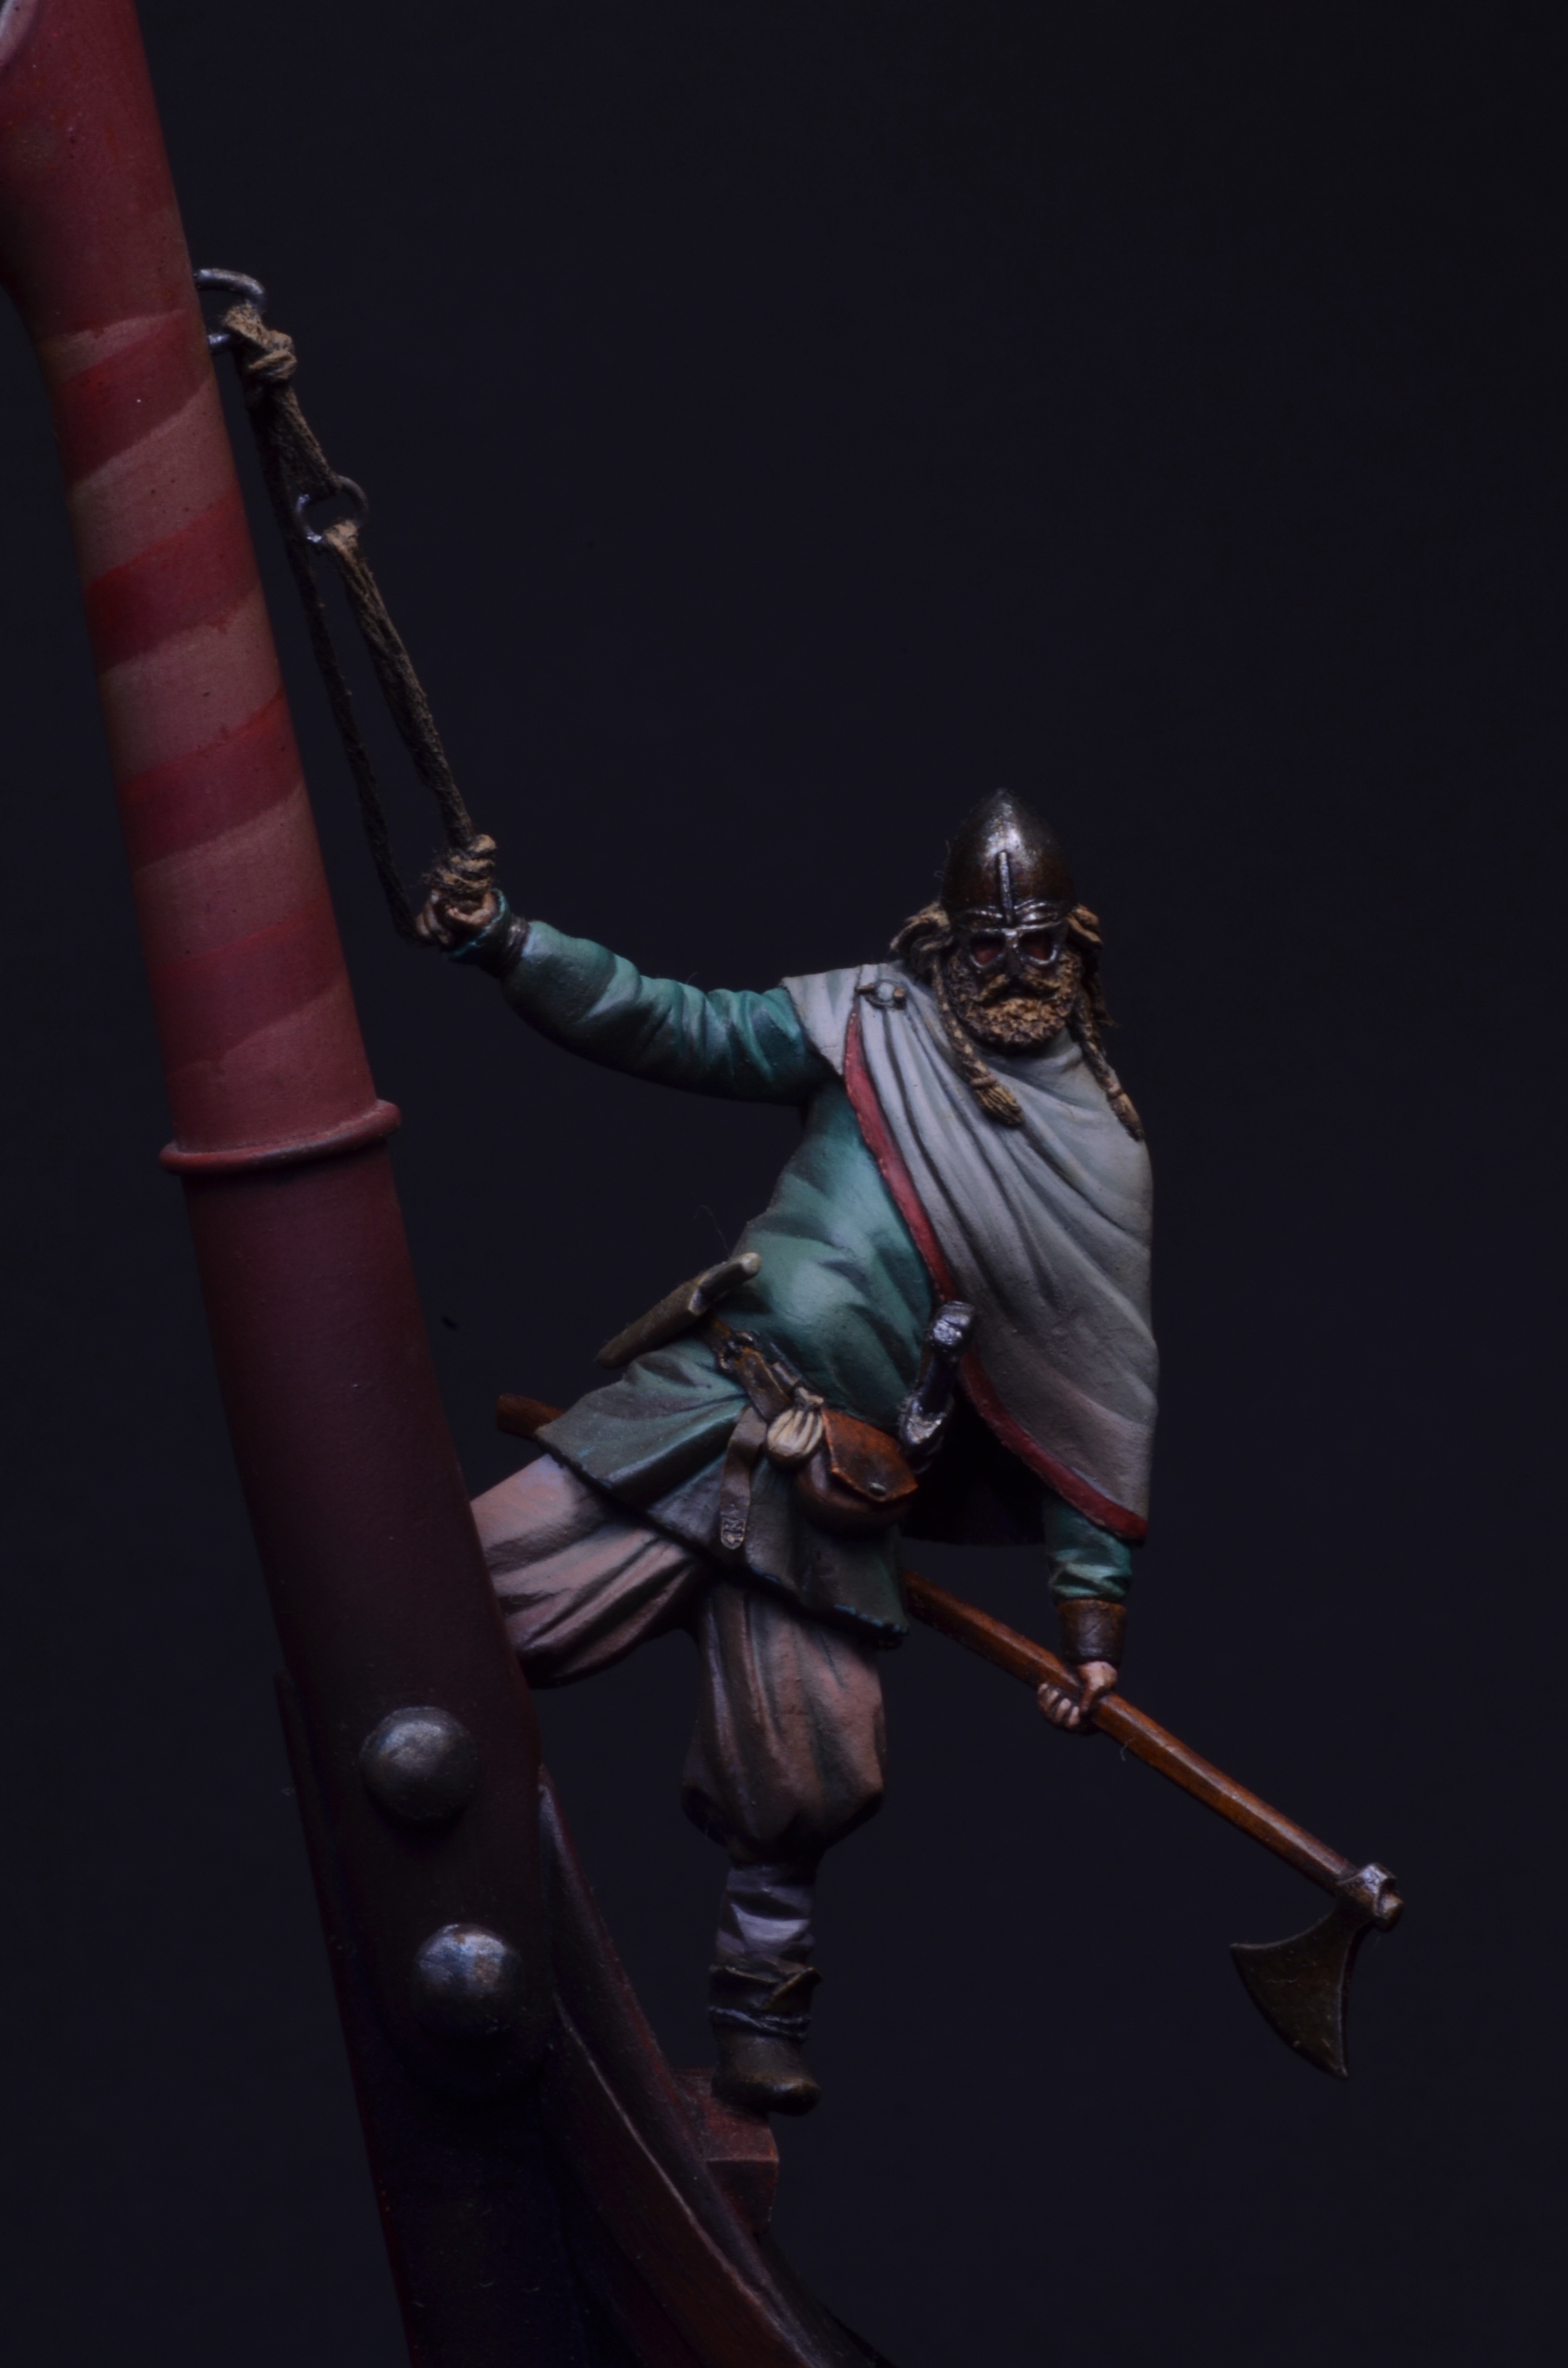
person, soldier, profession, weapon, sculpture, screenshot, miniatures, toy soldiers